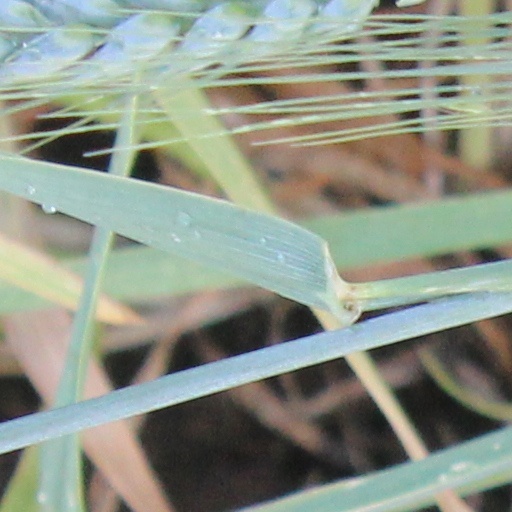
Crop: wheat